Robin Gosens

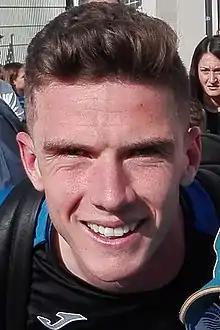
Gosens in 2018

Robin Everardus Gosens (born 5 July 1994) is a German professional footballer who plays as a left midfielder or left wing-back for Italian club Fiorentina. He also plays for the Germany national team.